Chancellor (education)

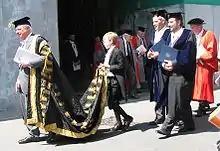
The Chancellor of the University of Oxford, Lord Patten, in procession at Encaenia, 2009

In the United Kingdom, a university chancellor is a ceremonial position held by a prominent person. In England, Wales and Northern Ireland, the executive head of the university is usually the vice-chancellor, while in Scotland, the executive head is titled the "principal and vice-chancellor".